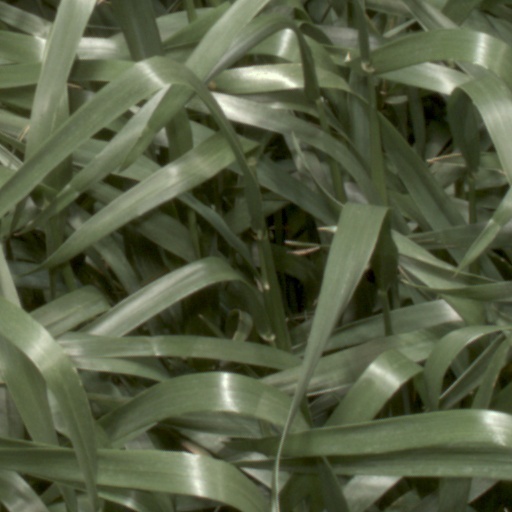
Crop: wheat